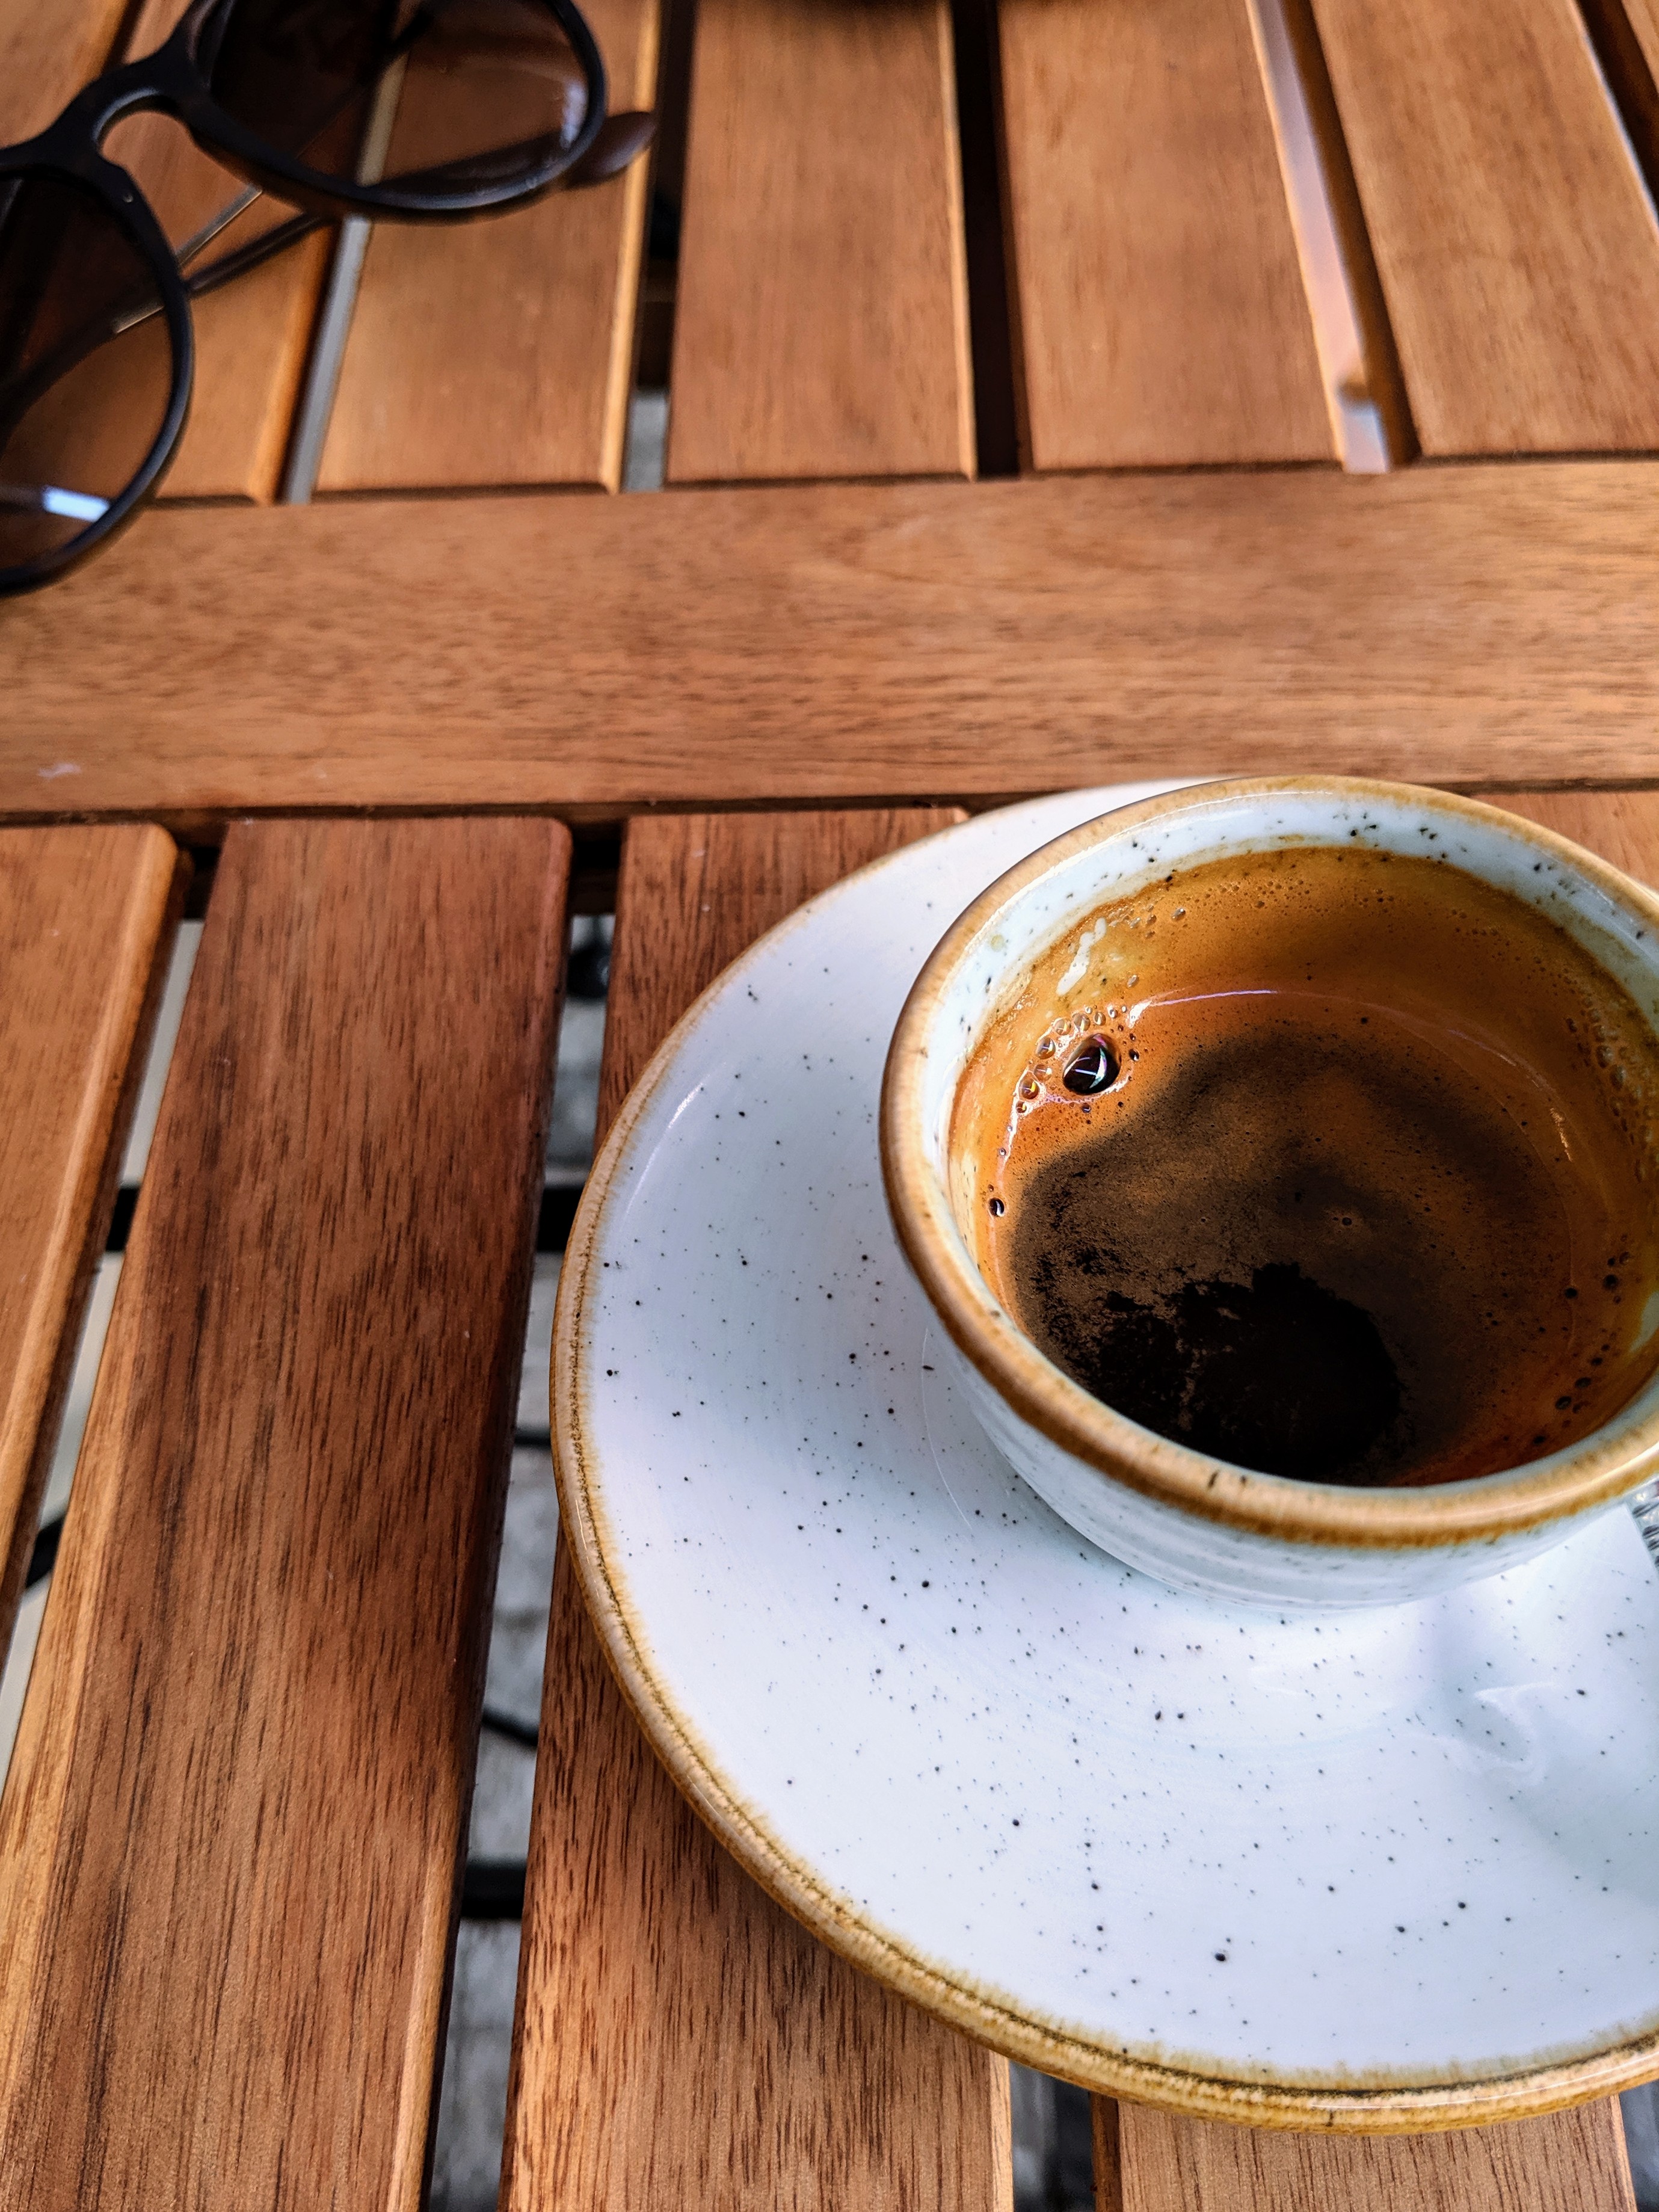
cup, caffeine, coffee, coffee cup, caff americano, drink, Single origin coffee, cuban espresso, espresso, ristretto, dandelion coffee, turkish coffee, Java coffee, kopi luwak, wood, cafe, black drink, drinkware, Coffee substitute, tableware, instant coffee, food, caff macchiato